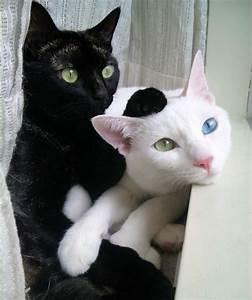
cat